Alexandru Arșinel

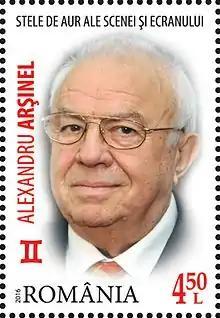

Alexandru Ioan Arșinel (4 June 1939 – 29 September 2022) was a Romanian comedian and actor. He was born in Dolhasca, Kingdom of Romania.